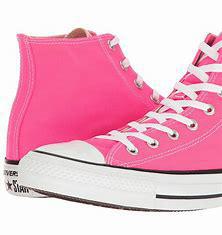
Brand: Converse
Model: Chuck Taylor